Conexant

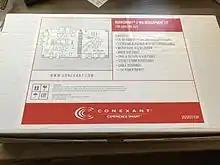
Conexant 2-Mic Dev Kit for AVS Devices

On May 11, 2017, news appeared that security researchers discovered that Conexant's audio drivers were installing keylogger software, including many laptops sold by HP. The keylogger writes every single keystroke typed by a user (including passwords) and stores them in an unencrypted file on the user's computer.